National Defense Authorization Act for Fiscal Year 2018

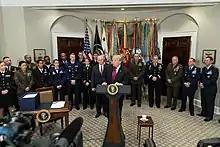

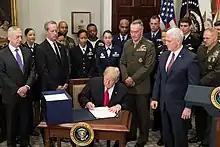

Section 807 relates to the need to enhance supply chain security in relation to defense supplies, and directs the Secretary of Defense to integrate supply chain risk management into acquisition decision making, and to co-ordinate with interagency, industrial and international partners as necessary to support a government-wide approach to supply chain risk.